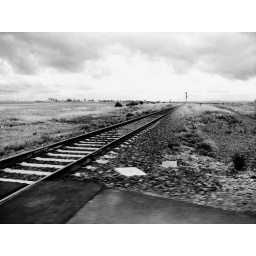
Taken in the car driving back home after lunch. I'm getting into this habit of taking photos in the car!